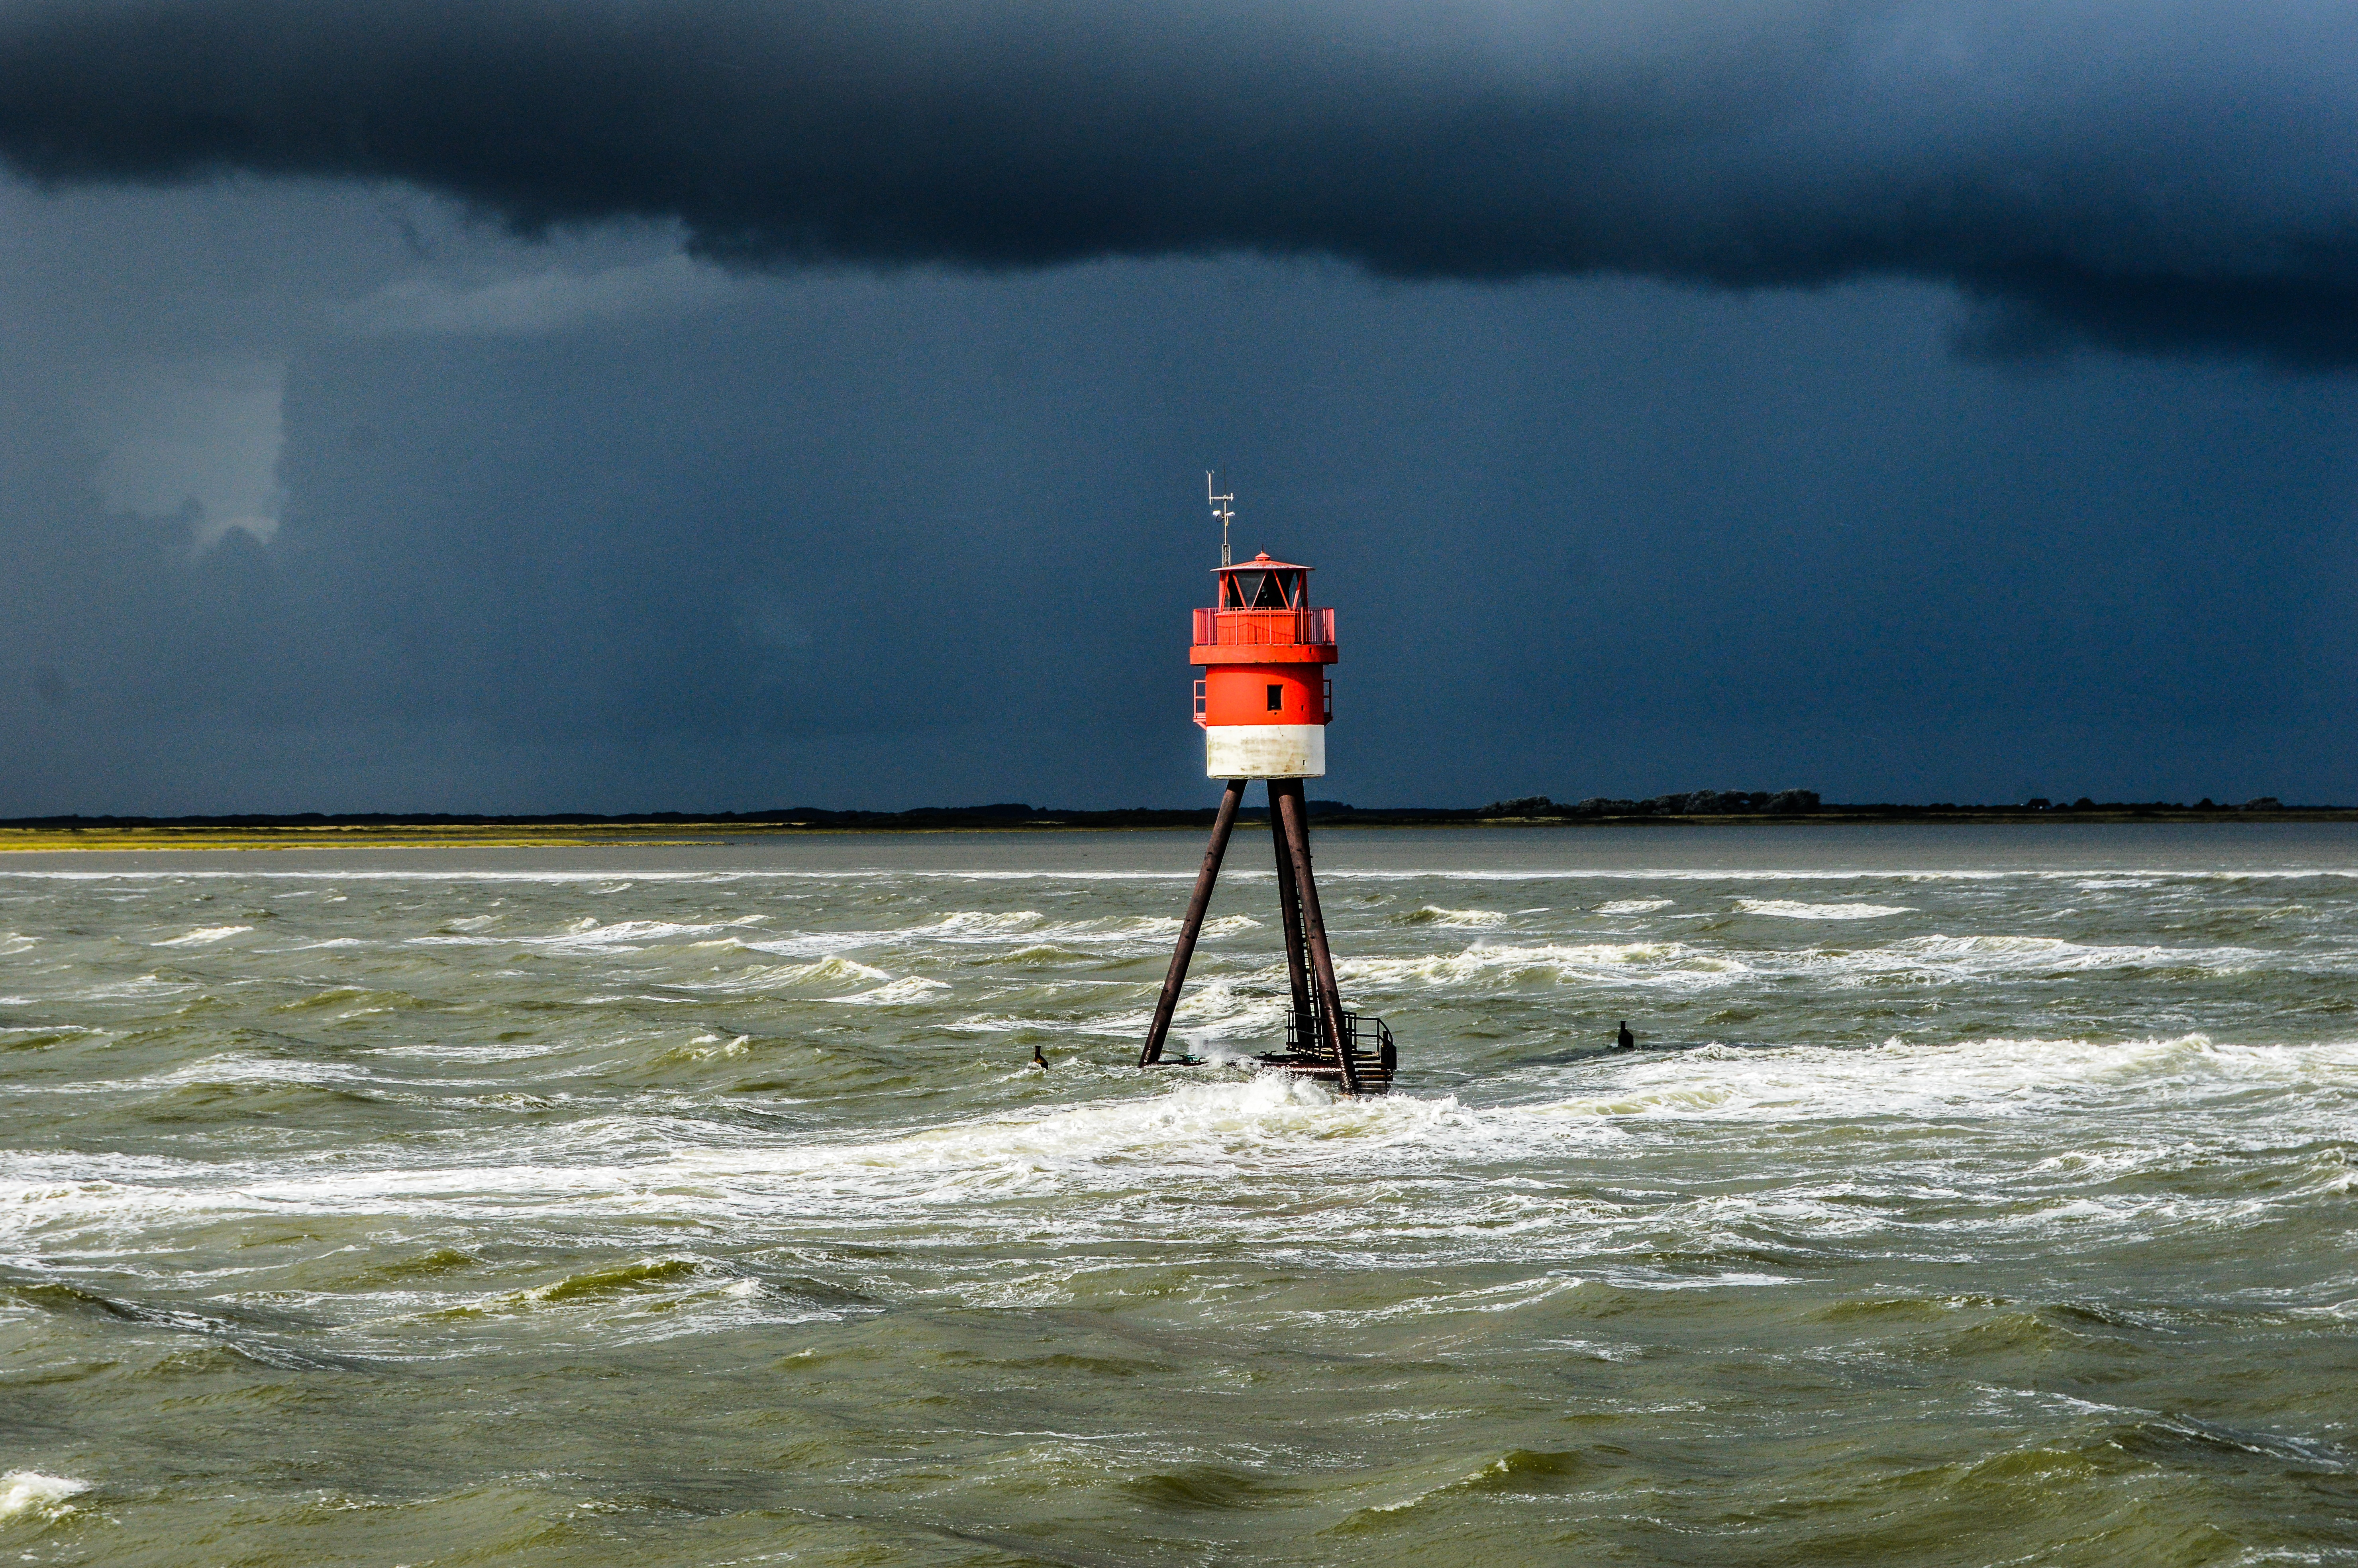
sea, coast, water, ocean, rain, wave, wind, dark, tower, weather, storm, borkum, north sea, wind wave